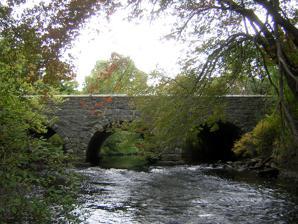
Building: Paul's Bridge
Country: United States of America
Year built: 1849
Bridge in Massachusetts, USA United States historic place Paul's Bridge U.S. National Register of Historic Places U.S. Historic district Contributing property North side Show map of Massachusetts Show map of the United States Location Milton and Boston, Massachusetts Coordinates 42°14′4″N 71°7′21″W / 42.23444°N 71.12250°W / 42.23444; -71.12250 Area less than one acre Built 1849 ( 1849 ) Part of Neponset Valley Parkway ( ID04001573 ) NRHP reference No. 72000140 Significant dates Added to NRHP December 11, 1972 Designated CP January 24, 2005 Paul's Bridge is a stone bridge carrying the Neponset Valley Parkway over the Neponset River between Milton and southern Boston, Massachusetts .  It was built in 1849 by Thomas Hollis, Jr., of Milton, but was later reconstructed using the original materials. It replaced the earlier Hubbard's Bridge (built prior to 1759), and a subsequent Paul's Bridge (so named at its 1807 reconstruction).  Its current span is approximately 88 feet (27 m).  The name "Paul" can be attributed to Samuel Paul, the owner of the adjacent land on the Readville (now Boston) side, which was part of Dedham at the time of the bridge's construction. The 1849 bridge was 81 feet (25 m) long and 22 feet (6.7 m) wide, and was constructed of unmortared Quincy granite. Each round arch measures 20 feet (6.1 m) at the springline.  The area between the arches is uncoursed rubblestone, and the arches are formed out of cut granite voussoirs .  The bridge underwent a major rebuilding between 1932 and 1935 under the leadership of Arthur A. Shurcliff, FASLA and founder of the AIP, who made it a priority to widen the bridge.  Most of the original stone was reused and solid stone parapets replaced the wooden side rails.  Instead of a rubblestone finish between the arches on the extended side, it is finished in coursed stone. Paul's Bridge was added to the National Register of Historic Places in 1972, and contributes to a historic district encompassing the Neponset River Parkway.  It is located within the Neponset River Reservation , and is maintained by the Massachusetts Department of Conservation and Recreation . North side See also National Register of Historic Places listings in Milton, Massachusetts National Register of Historic Places listings in southern Boston, Massachusetts List of bridges on the National Register of Historic Places in Massachusetts References